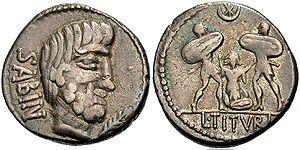
Denier de la République romaine datant de 89 av. J.-C.. Sur le revers, on peut y voir Tarpéia entre deux soldats qui l'ensevelissent sous leurs boucliers."
Dans la mythologie romaine, Tarpeia, ou Tarpéia, est une héroïne sabine de la guerre entre Rome et les Sabins, fille de Sempronius Tarpeius, que Romulus avait nommé gouverneur du Capitole. Elle aurait livré la citadelle de Rome aux Sabins, alors en guerre contre les Romains. Selon Plutarque, elle est une des quatre premières vestales.
Une vestale est une prêtresse de la Rome antique dédiée à Vesta. Le collège des vestales et son bien-être sont considérés comme essentiels au maintien et à la sécurité de Rome. Elles doivent entretenir le foyer public du temple de Vesta situé dans le Forum romain. Les vestales sont libérées des obligations sociales habituelles de se marier et de donner naissance à des enfants, et font vœu de chasteté pendant 30 ans afin de se consacrer à l'étude et au respect des rituels de l'État interdits aux collèges de prêtres masculins.
La roche Tarpéienne est une crête rocheuse située à l’extrémité sud-ouest du Capitole, à Rome.